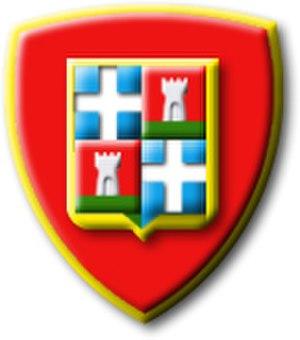
Les Hommes contre est un livre de mémoires d'Emilio Lussu, qui l'a écrit entre 1936 et 1937 sur l'insistance de son ami Gaetano Salvemini. Il a été publié en italien en 1938 à Paris tandis que son auteur était en exil politique. En langue française, il est publié chez Austral en 1995, puis réédité en 2005 chez Denoël.